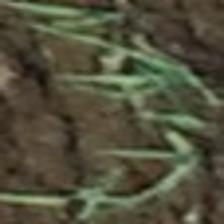
Label: clustered